Nicky Pastorelli

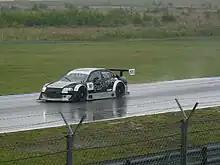
Pastorelli's 2008 Dutch Supercar

In 2008 and 2009, Pastorelli has competed in the GT2 class of the American Le Mans Series for VICI Racing in a Porsche 911 GT3. In 2008, he also finished 3rd in the GT class of the Dutch Supercar Challenge in a Volkswagen Passat.